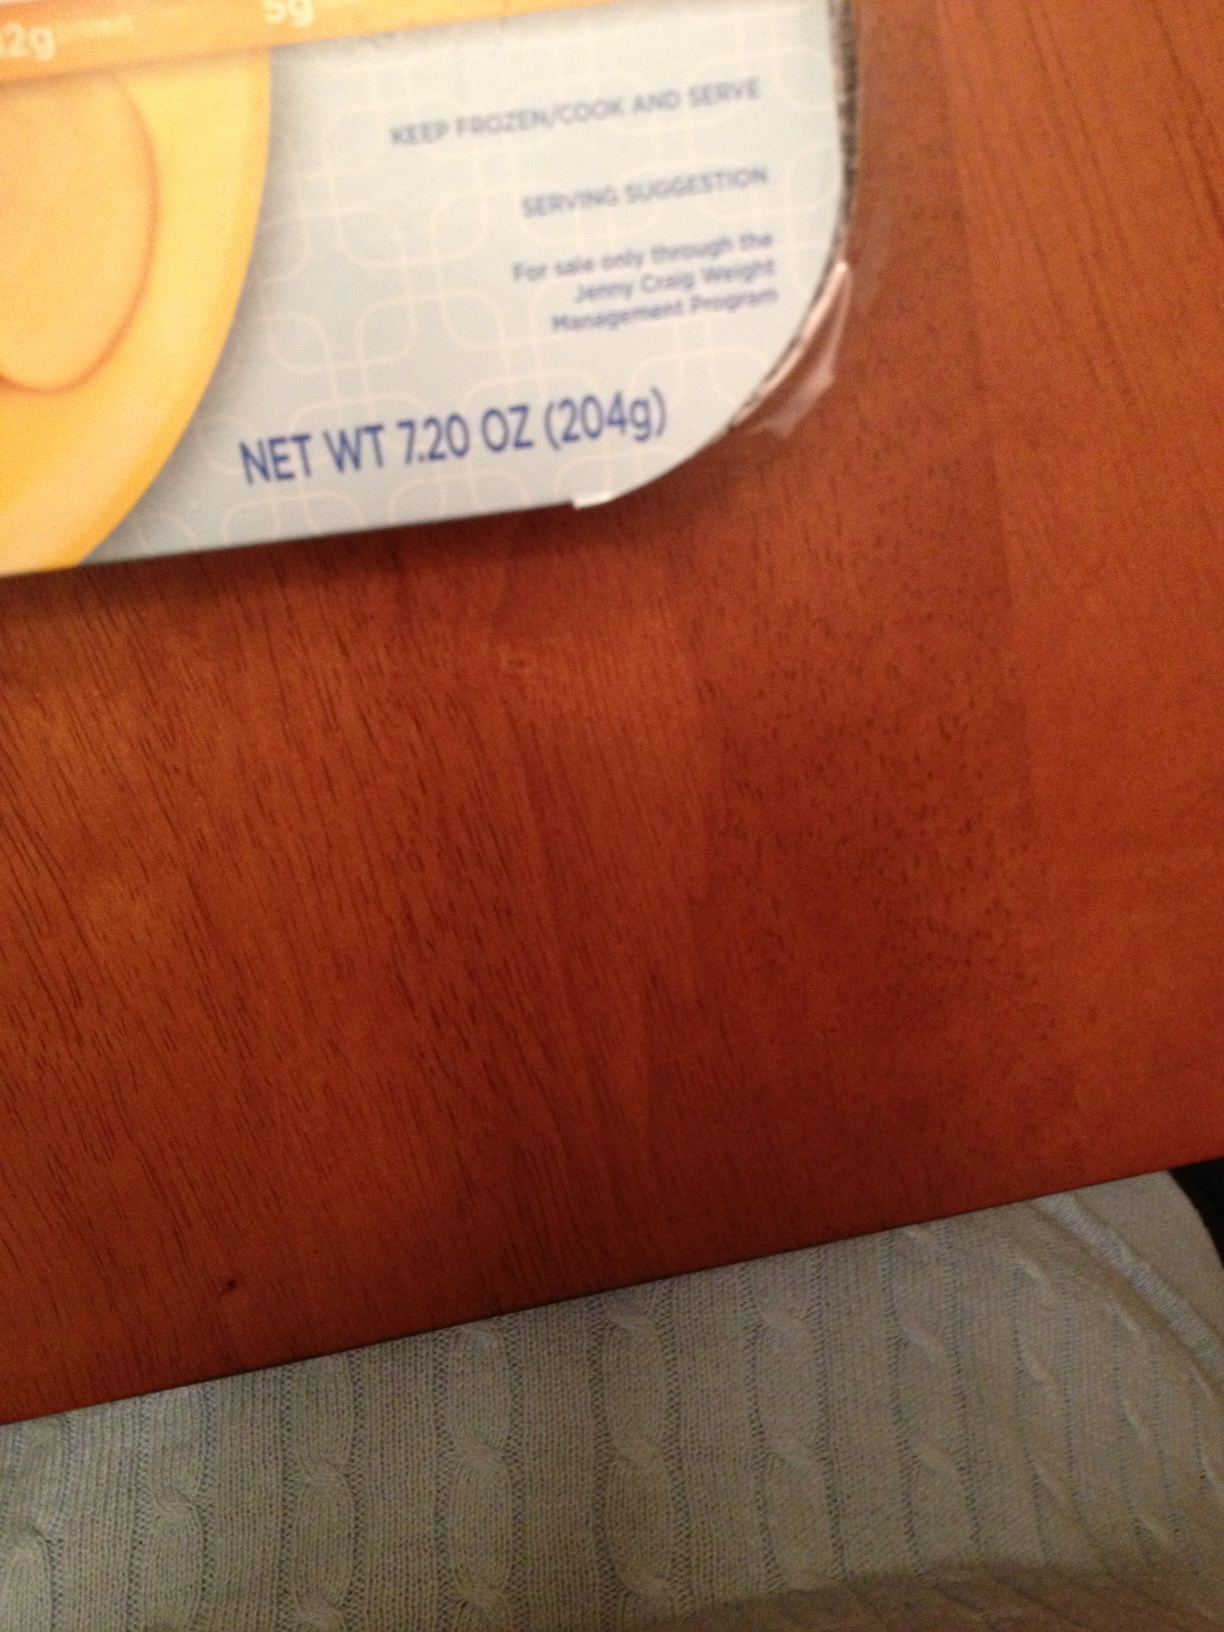Question: What is this product?
Answer: unanswerable